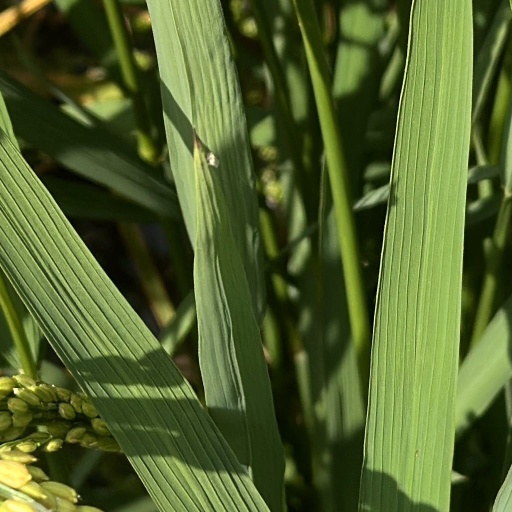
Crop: rice